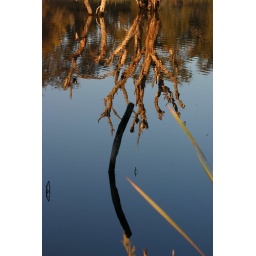
An old stick in the water reflected with the reflection of a paper bark tree